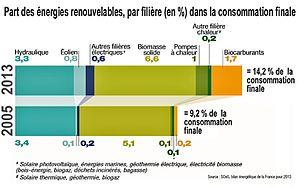
Évolution de la part des énergies renouvelables dans la consommation finale énergétique entre 2005 et 2013
Emploi-vert, métiers de l'environnement, éco-entreprise, écologue, filières vertes sont des concepts correspondant à de « nouveaux métiers », surtout apparus depuis les années 1990 alors que les préoccupations environnementales et du développement soutenable gagnaient l'économie, les administrations et le monde des entreprises et des services.
Dans le domaine de l'énergie, la biomasse est la matière organique d'origine végétale, animale, bactérienne ou fongique, utilisable comme source d'énergie. Cette énergie peut en être extraite par combustion directe, ou par combustion après un processus de transformation de la matière première, par exemple la méthanisation ou d'autres transformations chimiques. Trois modes de valorisations de la biomasse existent : thermique, chimique et biochimique.
Les énergies renouvelables sont des sources d'énergie dont le renouvellement naturel est assez rapide pour qu'elles puissent être considérées comme inépuisables à l'échelle du temps humain. Elles proviennent de phénomènes naturels cycliques ou constants induits par les astres : le Soleil essentiellement pour la chaleur et la lumière qu'il génère, mais aussi l'attraction de la Lune et la chaleur générée par la Terre. Leur caractère renouvelable dépend d'une part de la vitesse à laquelle la source est consommée, et d'autre part de la vitesse à laquelle elle se renouvelle.